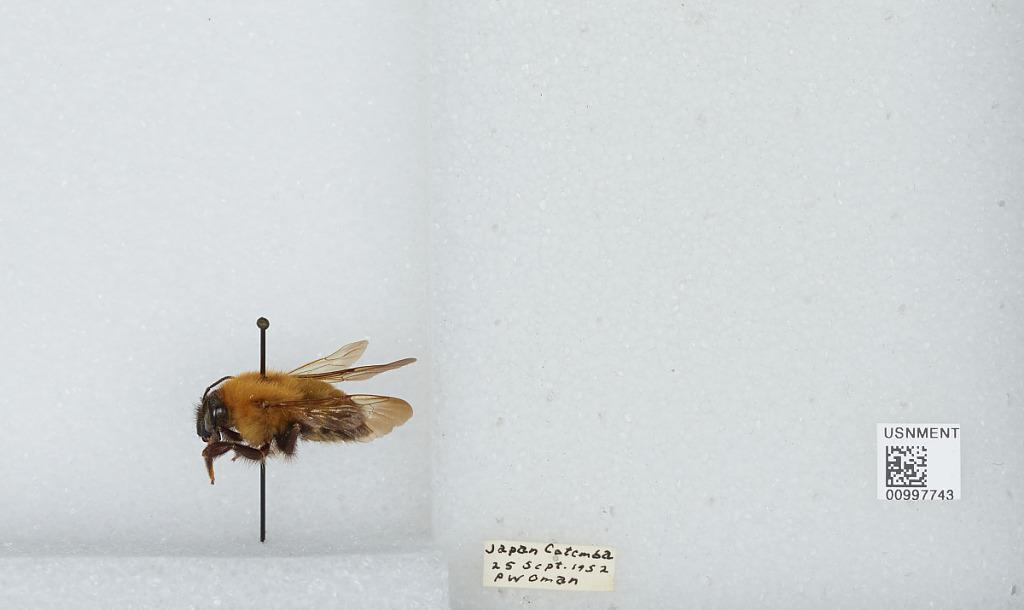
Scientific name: Bombus (Diversobombus) diversus Smith
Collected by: P. Oman
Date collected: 1952-9-25
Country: Japan
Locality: Gotemba
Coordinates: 35.3086, 138.935